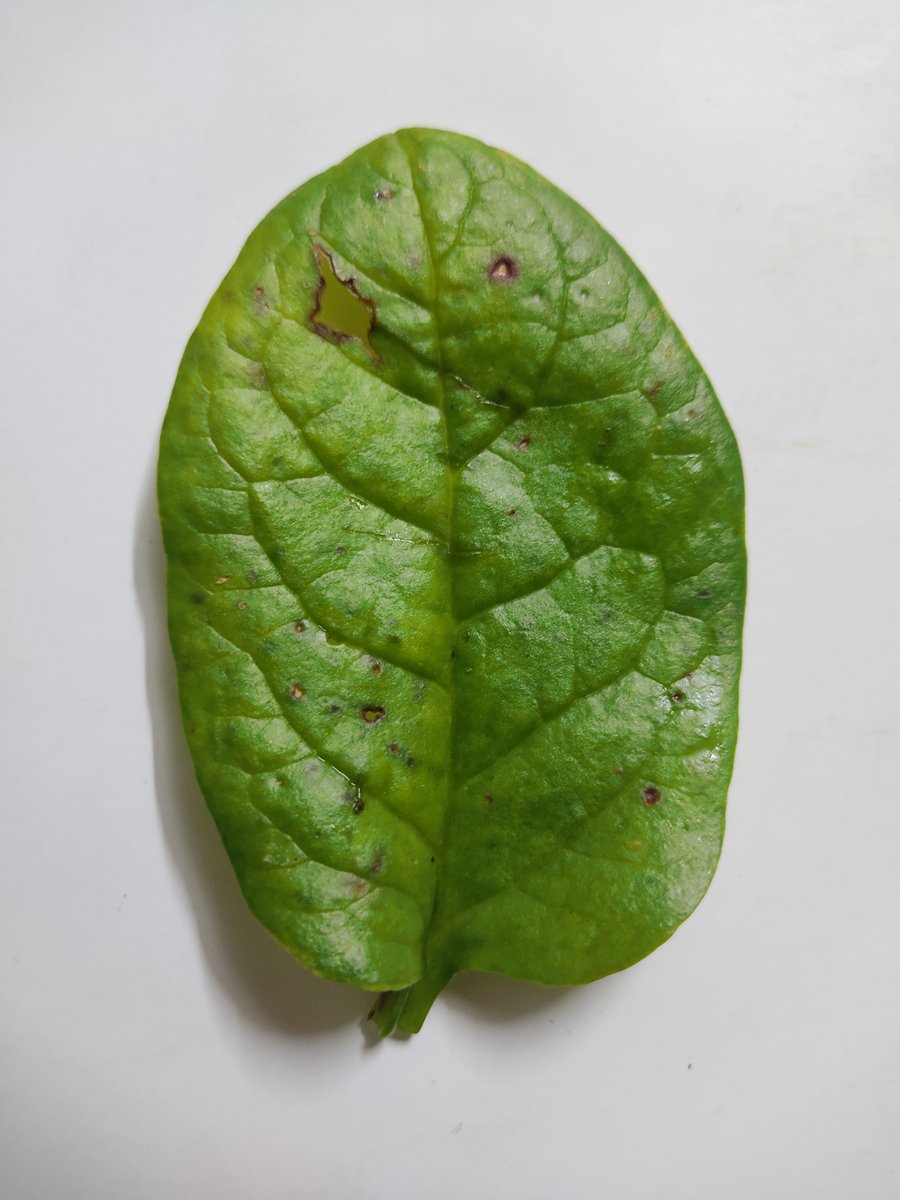
Label: Bacterial-Spot